University of Virginia

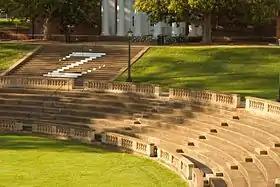
The University Amphitheater is often used for outdoor lectures and student gatherings.

Full tuition scholarships are given to each in-state student from families earning under $100,000 per year. Each in-state student from families earning under $50,000 per year also receives free room and board. These scholarships are initiatives of President Ryan, who announced them upon his inauguration in 2018.